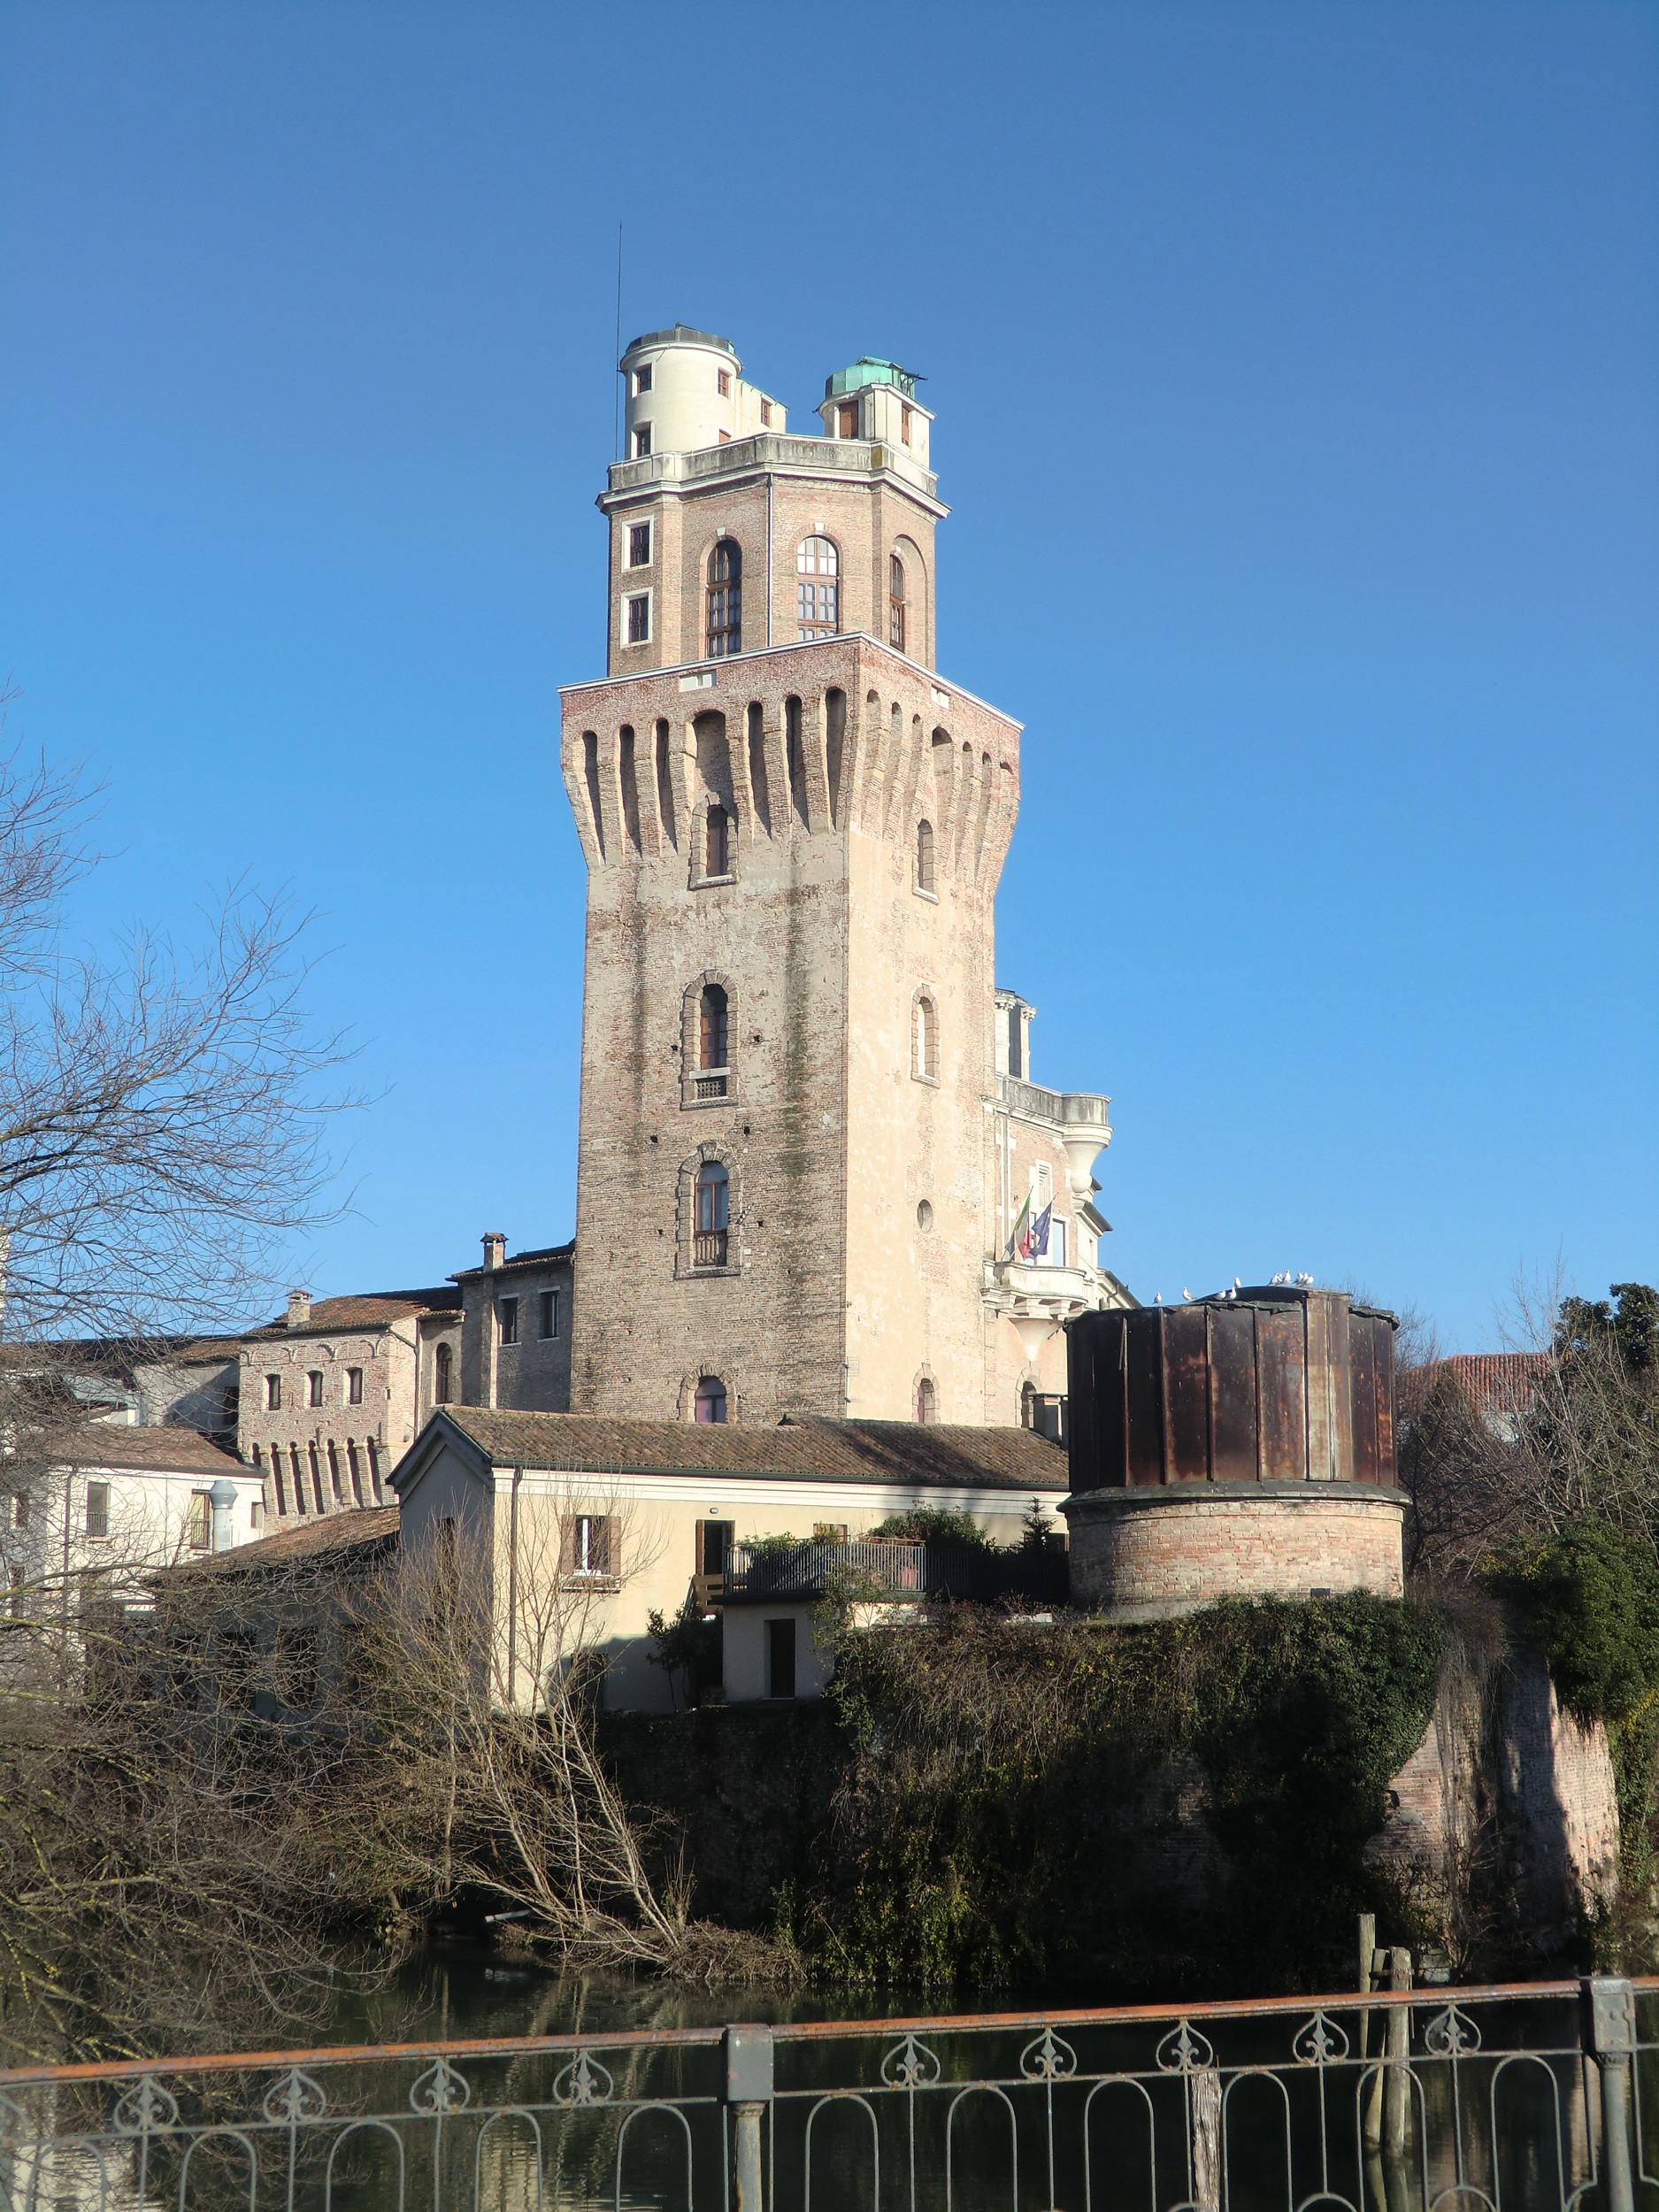
architecture, sky, town, building, chateau, old, city, vacation, tourist, travel, europe, tower, holiday, castle, landmark, italy, cathedral, historic, tourism, bell tower, medieval, history, european, piazza, italian, touristic, padua